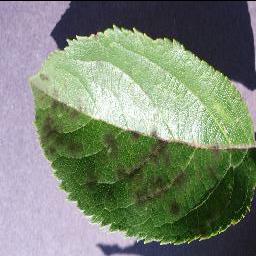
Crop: apple
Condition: scab